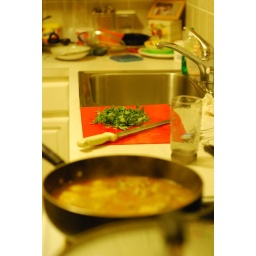
We are making a mess in Niva's cute kitchen :d